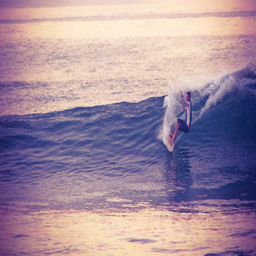
An athlete is riding a wave on a surf board.
A man surfing a wave on the beach.
a man riding a wave with a surfboard
Male surfer riding a wave in the ocean.
A person riding a surf board in the waves.